Herman Adam

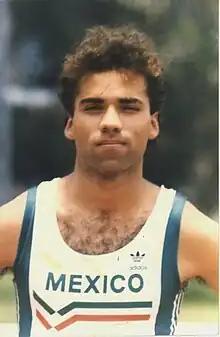
Herman Adam Negrete

Herman Adam Negrete is a Mexican athlete (born Poza Rica, 2 August 1965). He has participated in the Olympic Games, World Athletics Championships, and other international competitions. His athletic disciplines include the 100m, 200m, 400m, long jump, and the 4 × 100 m and 4 × 400 m relays, his best record 10.39sec in 100m at CONADEIP is still unbeaten.